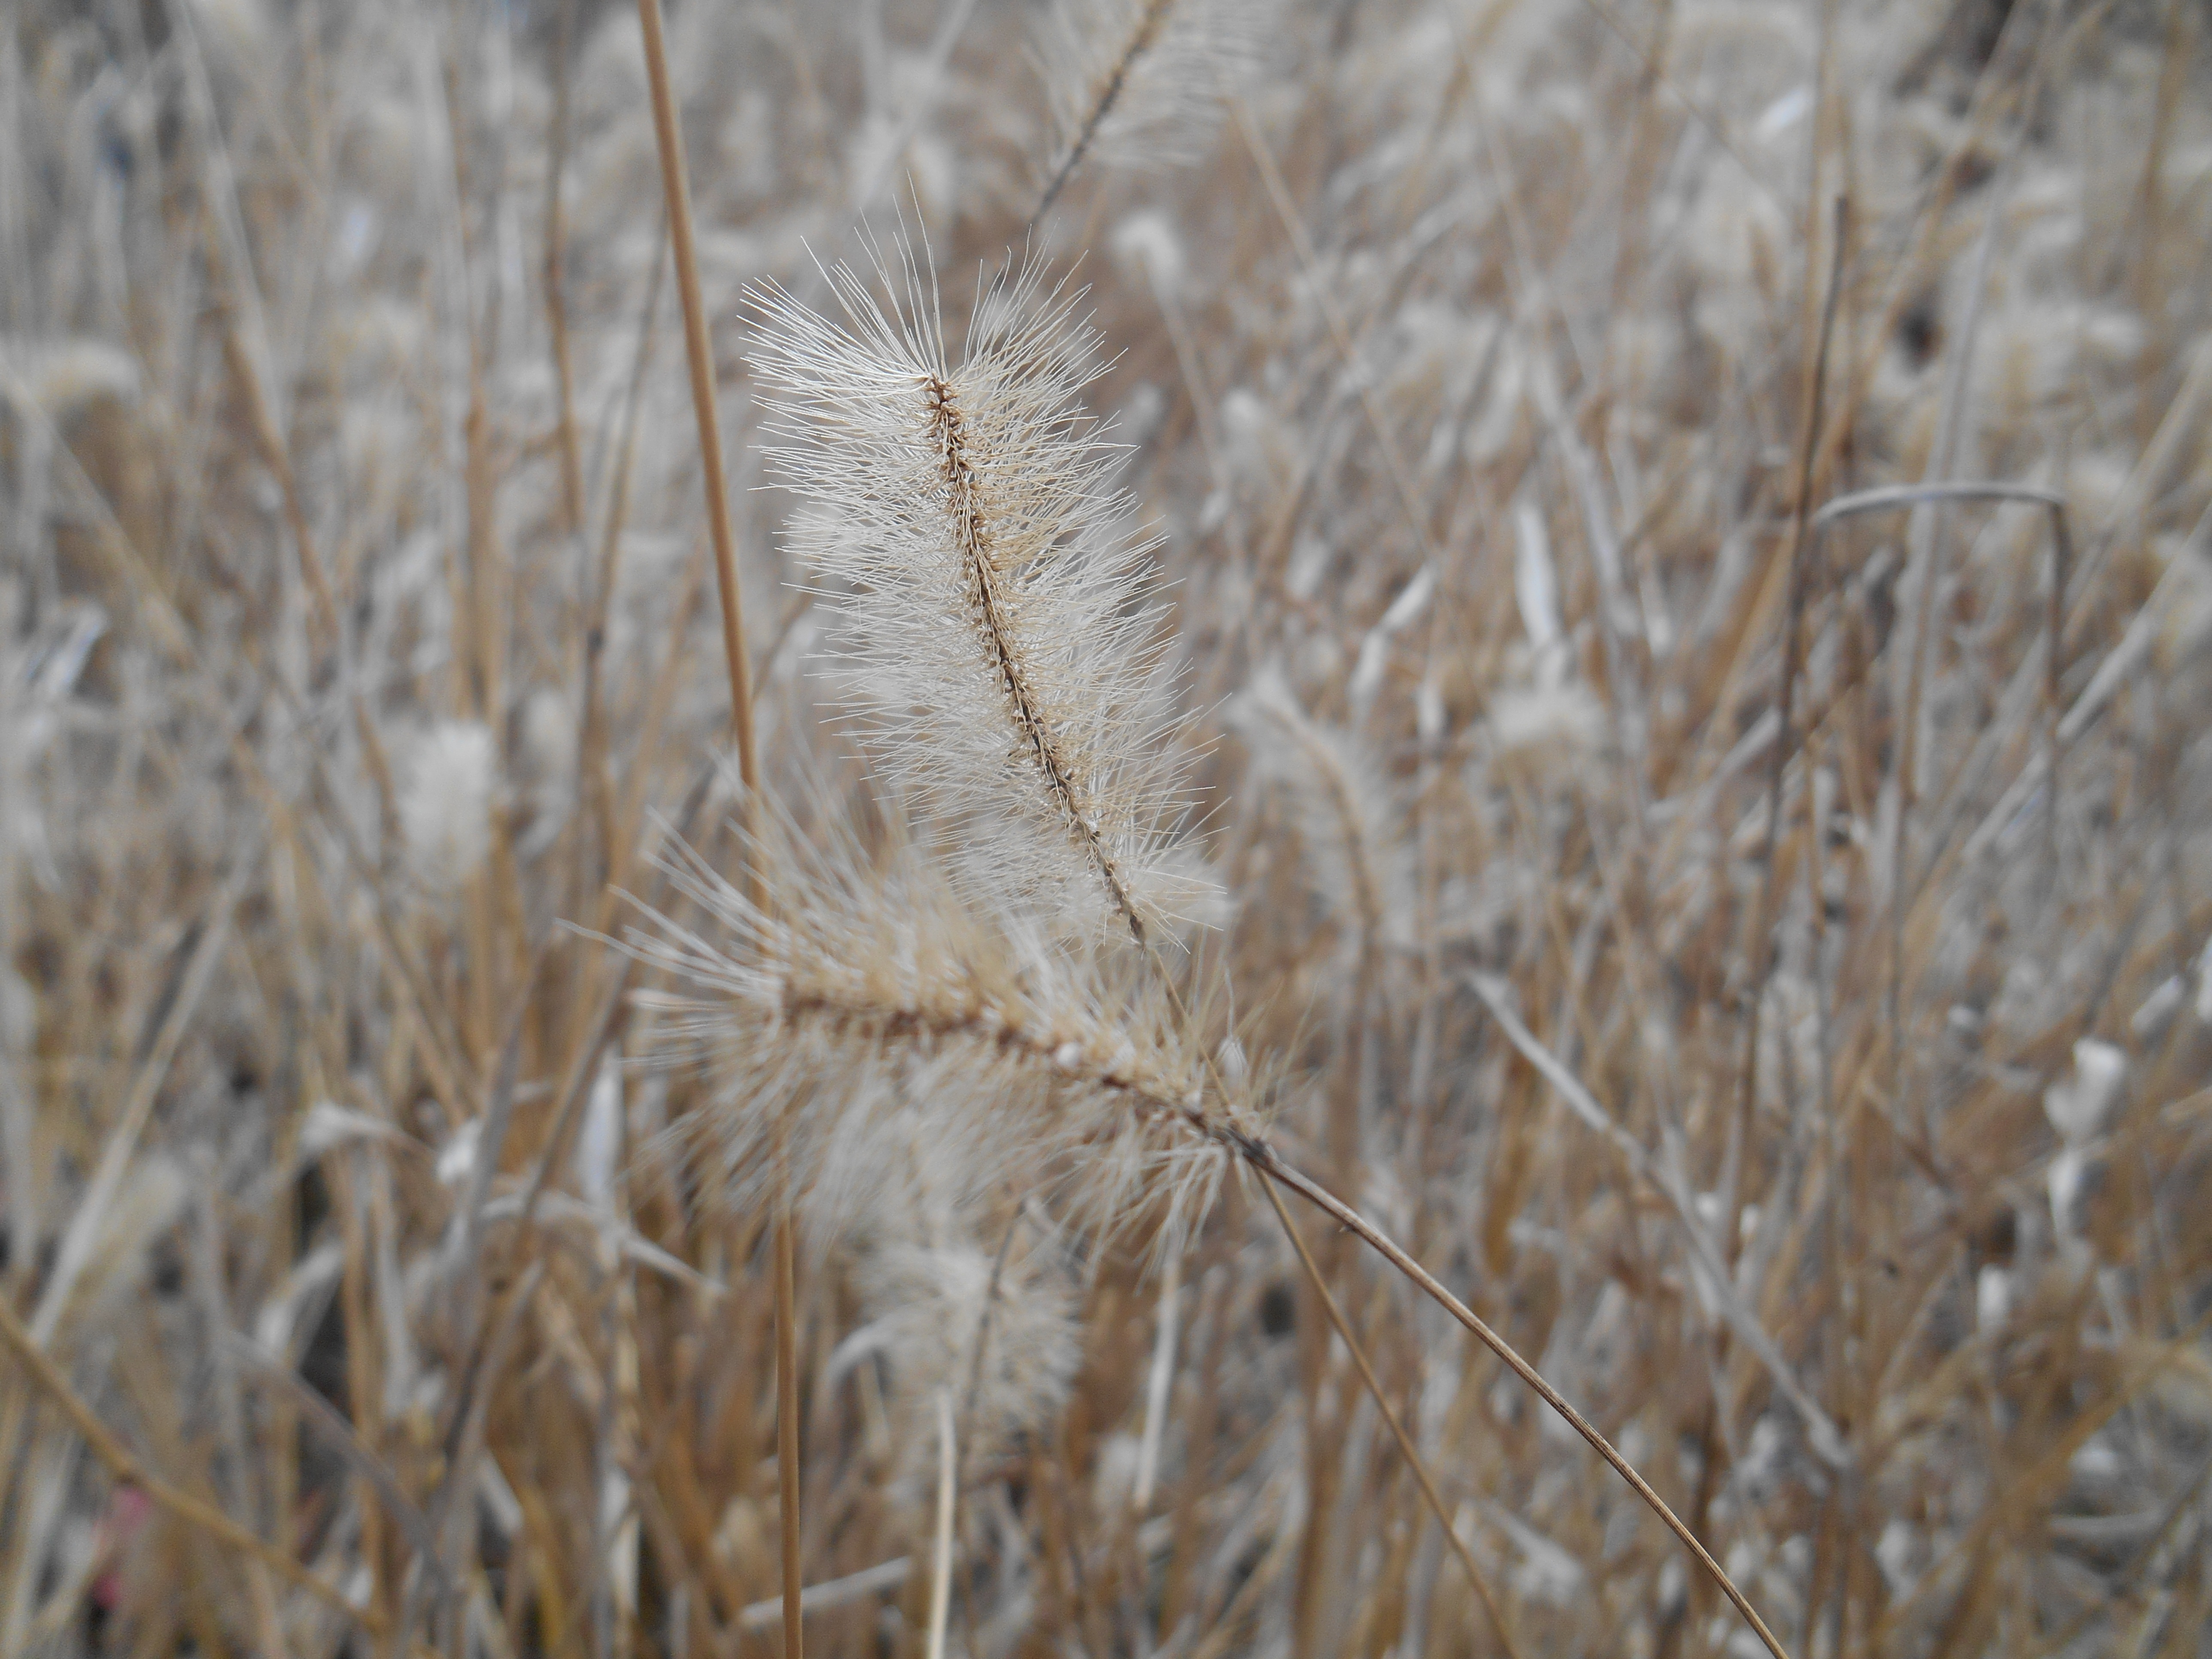
grass, branch, plant, field, wheat, prairie, frost, food, agriculture, season, weed, close up, me, rye, poaceae, flowering plant, setaria viridis, commodity, grass family, land plant, phragmites, food grain